Gezim Ljalja

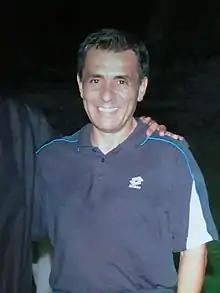
Ljalja coaching FC Al-Suwaiq in Oman

Gezim Ljalja (born 25 July 1956) is a former Yugoslav footballer who spent his entire career at FK Zemun and became one of the greatest and most notable players of the club. He has also served as a football coach at many clubs abroad.